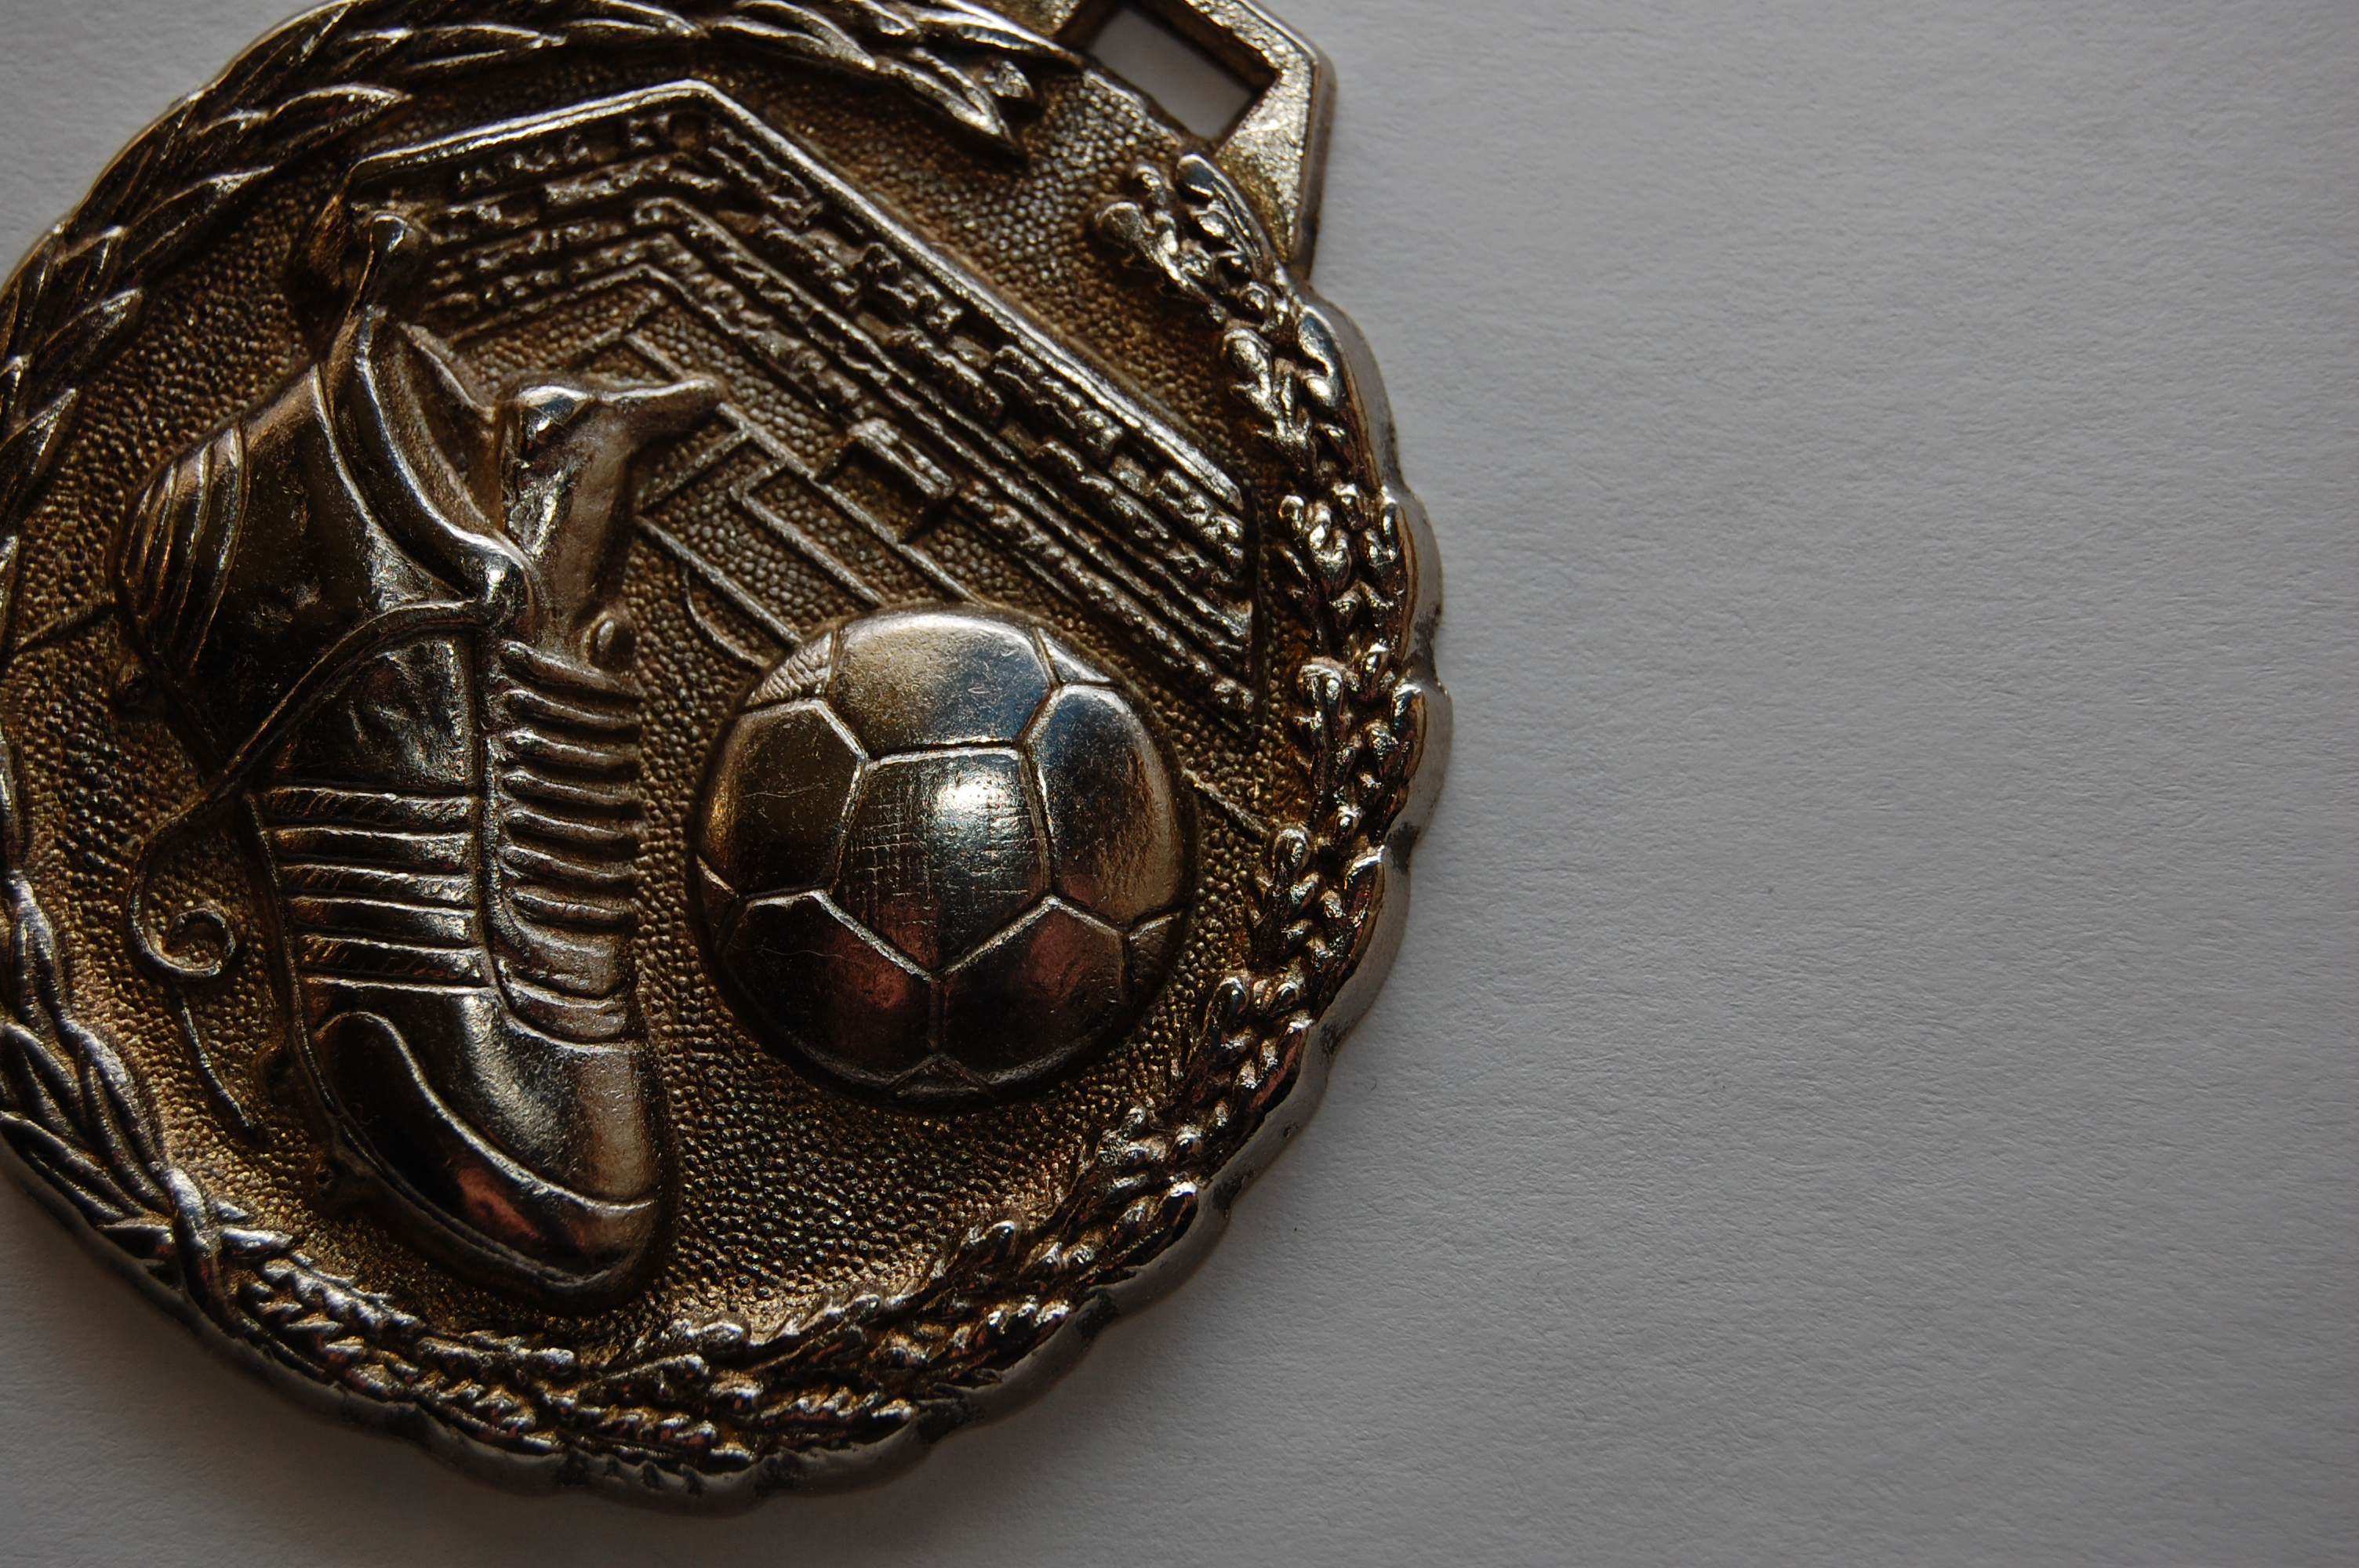
football, foot, ball, medal, sport, team, gold medal, gold, silver, bronze, victory, award, win, champion, championship, club, cup, final, game, sports, competition, metal, copper, macro photography